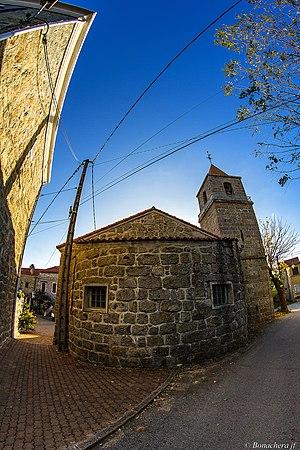
Giuncheto est une commune française située dans la circonscription départementale de la Corse-du-Sud et le territoire de la collectivité de Corse. Elle appartient à l'ancienne piève de Sartène.